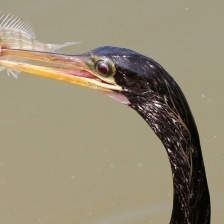
Species: ANHINGA
Scientific name: ANHINGA ANHINGA